Belle Isle Conservancy

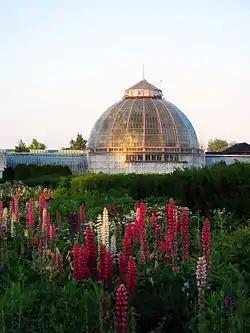
Belle Isle Conservatory

The Conservancy will continue and expand the work started by the four founding organizations. This includes improvement to the Anna Scripps Whitcomb Conservatory, renovation of Sunset Point, the use of the Aquarium for public events, annual events, and habitat restoration.